Desiderius Hédervári

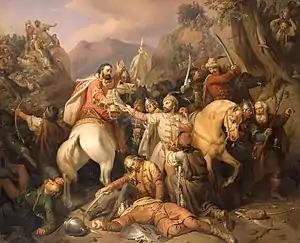
"Dezső sacrifices himself protecting Charles Robert", by József Molnár, oil on canvas in 1855

Desiderius entered the queenly court of Elizabeth of Poland – Charles' third or fourth wife – by March 1321, when he was first styled as equerry (Master of the horse) to the queen. He also served as Judge of the Queen's Court since February 1323, which was the most prestigious position in the queenly household. He held both dignities until his death. Nevertheless, Desiderius remained a confidant of Charles I, there is no record of his any activity relating Queen Elizabeth or her interests. With his positions, Desiderius became a member of the government elite, albeit as one of its insignificant officials. He was one of the signatory barons in that document in April 1323, when Frederick the Fair and his brothers renounced Pressburg (now Bratislava in Slovakia), which they had controlled for decades, in exchange for the support they had received from Charles against Louis IV, Holy Roman Emperor in the previous year. Desiderius frequently resided in the new capital Visegrád thereafter. He was granted the estates Farkasfölde and Kövesd in Győr County by Charles I in 1324, but the family of the late Stephen Vönöcki successfully recovered the lands shortly thereafter.